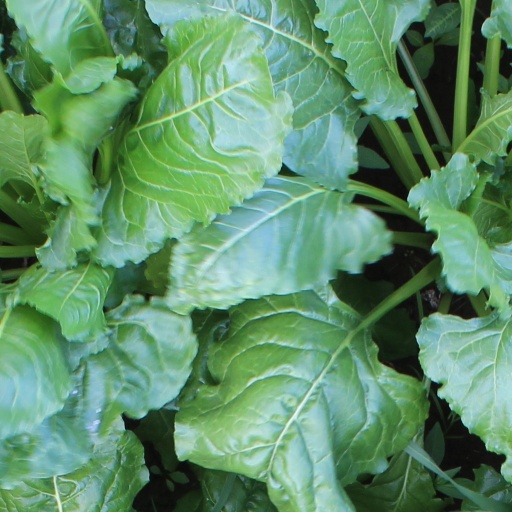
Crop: sugar beet